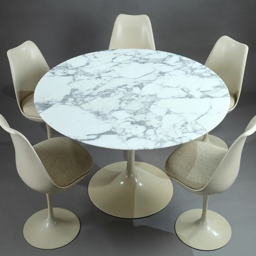
set of a dining table and seats by architect for manufacturing business .